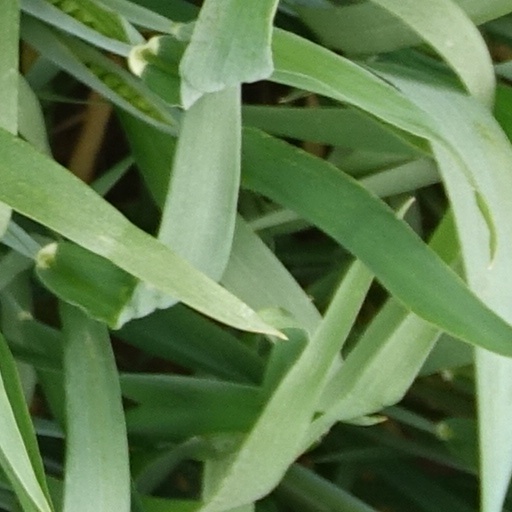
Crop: wheat